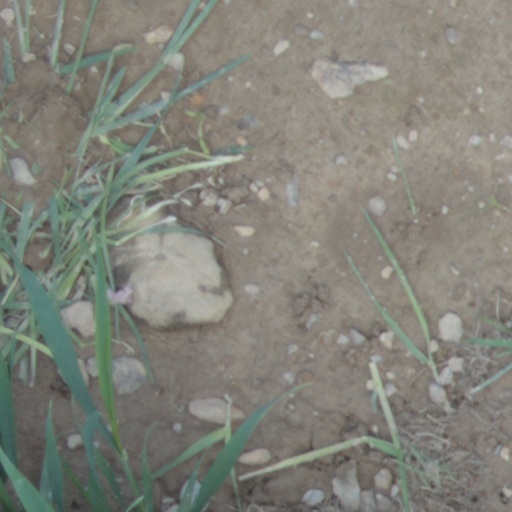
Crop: wheat